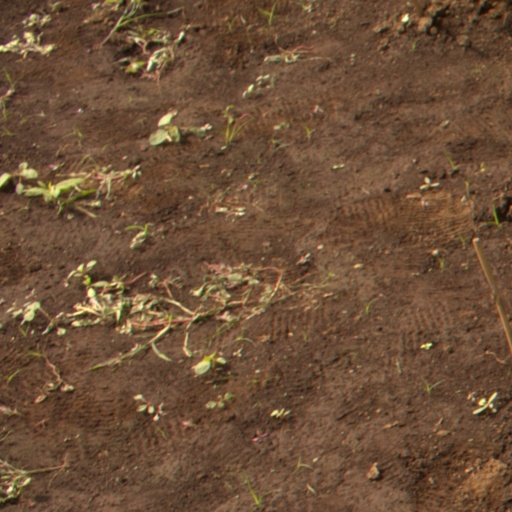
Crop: soybean